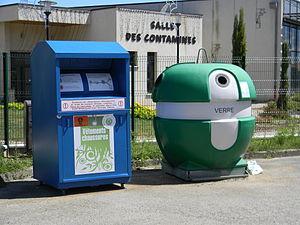
Conteneurs à verre et tissus à Chavanoz.
Chavanoz est une commune française située dans le département de l'Isère, en région Auvergne-Rhône-Alpes.